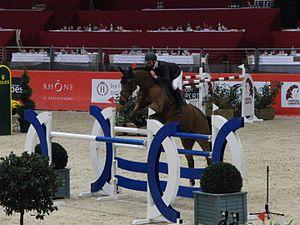
Olivier Guillon et Lord de Theize - CSIW5* Prix Equidia - Equita'Lyon
Lord de Theizé est un cheval hongre Selle français de saut d'obstacles, médaille d'argent aux Jeux équestres mondiaux de 2010 puis aux Championnats d'Europe de saut d'obstacles 2011, avec Olivier Guillon. Ce cheval au physique atypique, très compliqué en début de carrière, n'était pas pressenti pour devenir un grand champion. Monté à sept ans par Gilles Bertrán de Balanda, il rencontre longtemps des problèmes d'anxiété, de peur, d'équilibre et de galop. Cependant, il est aussi très respectueux des barres et particulièrement rapide. Olivier Guillon le travaille, puis le révèle au plus haut niveau en 2008 et 2009. Lord de Theizé permet à son cavalier d'intégrer l'équipe de France de saut d'obstacles, et décroche de nombreux titres internationaux jusqu'en 2013. Il est mis en semi-retraite en septembre 2014, puis en retraite totale en décembre 2015. Il est euthanasié en raison des suites d'un accident vasculaire cérébral le 29 août 2016.